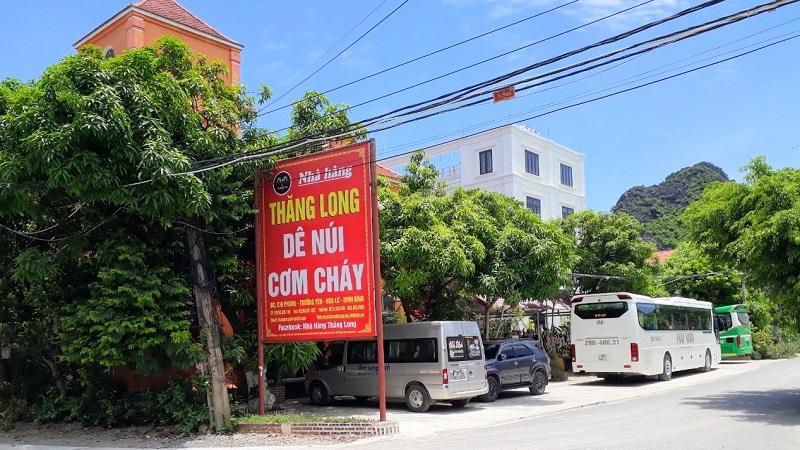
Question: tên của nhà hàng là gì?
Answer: thăng long